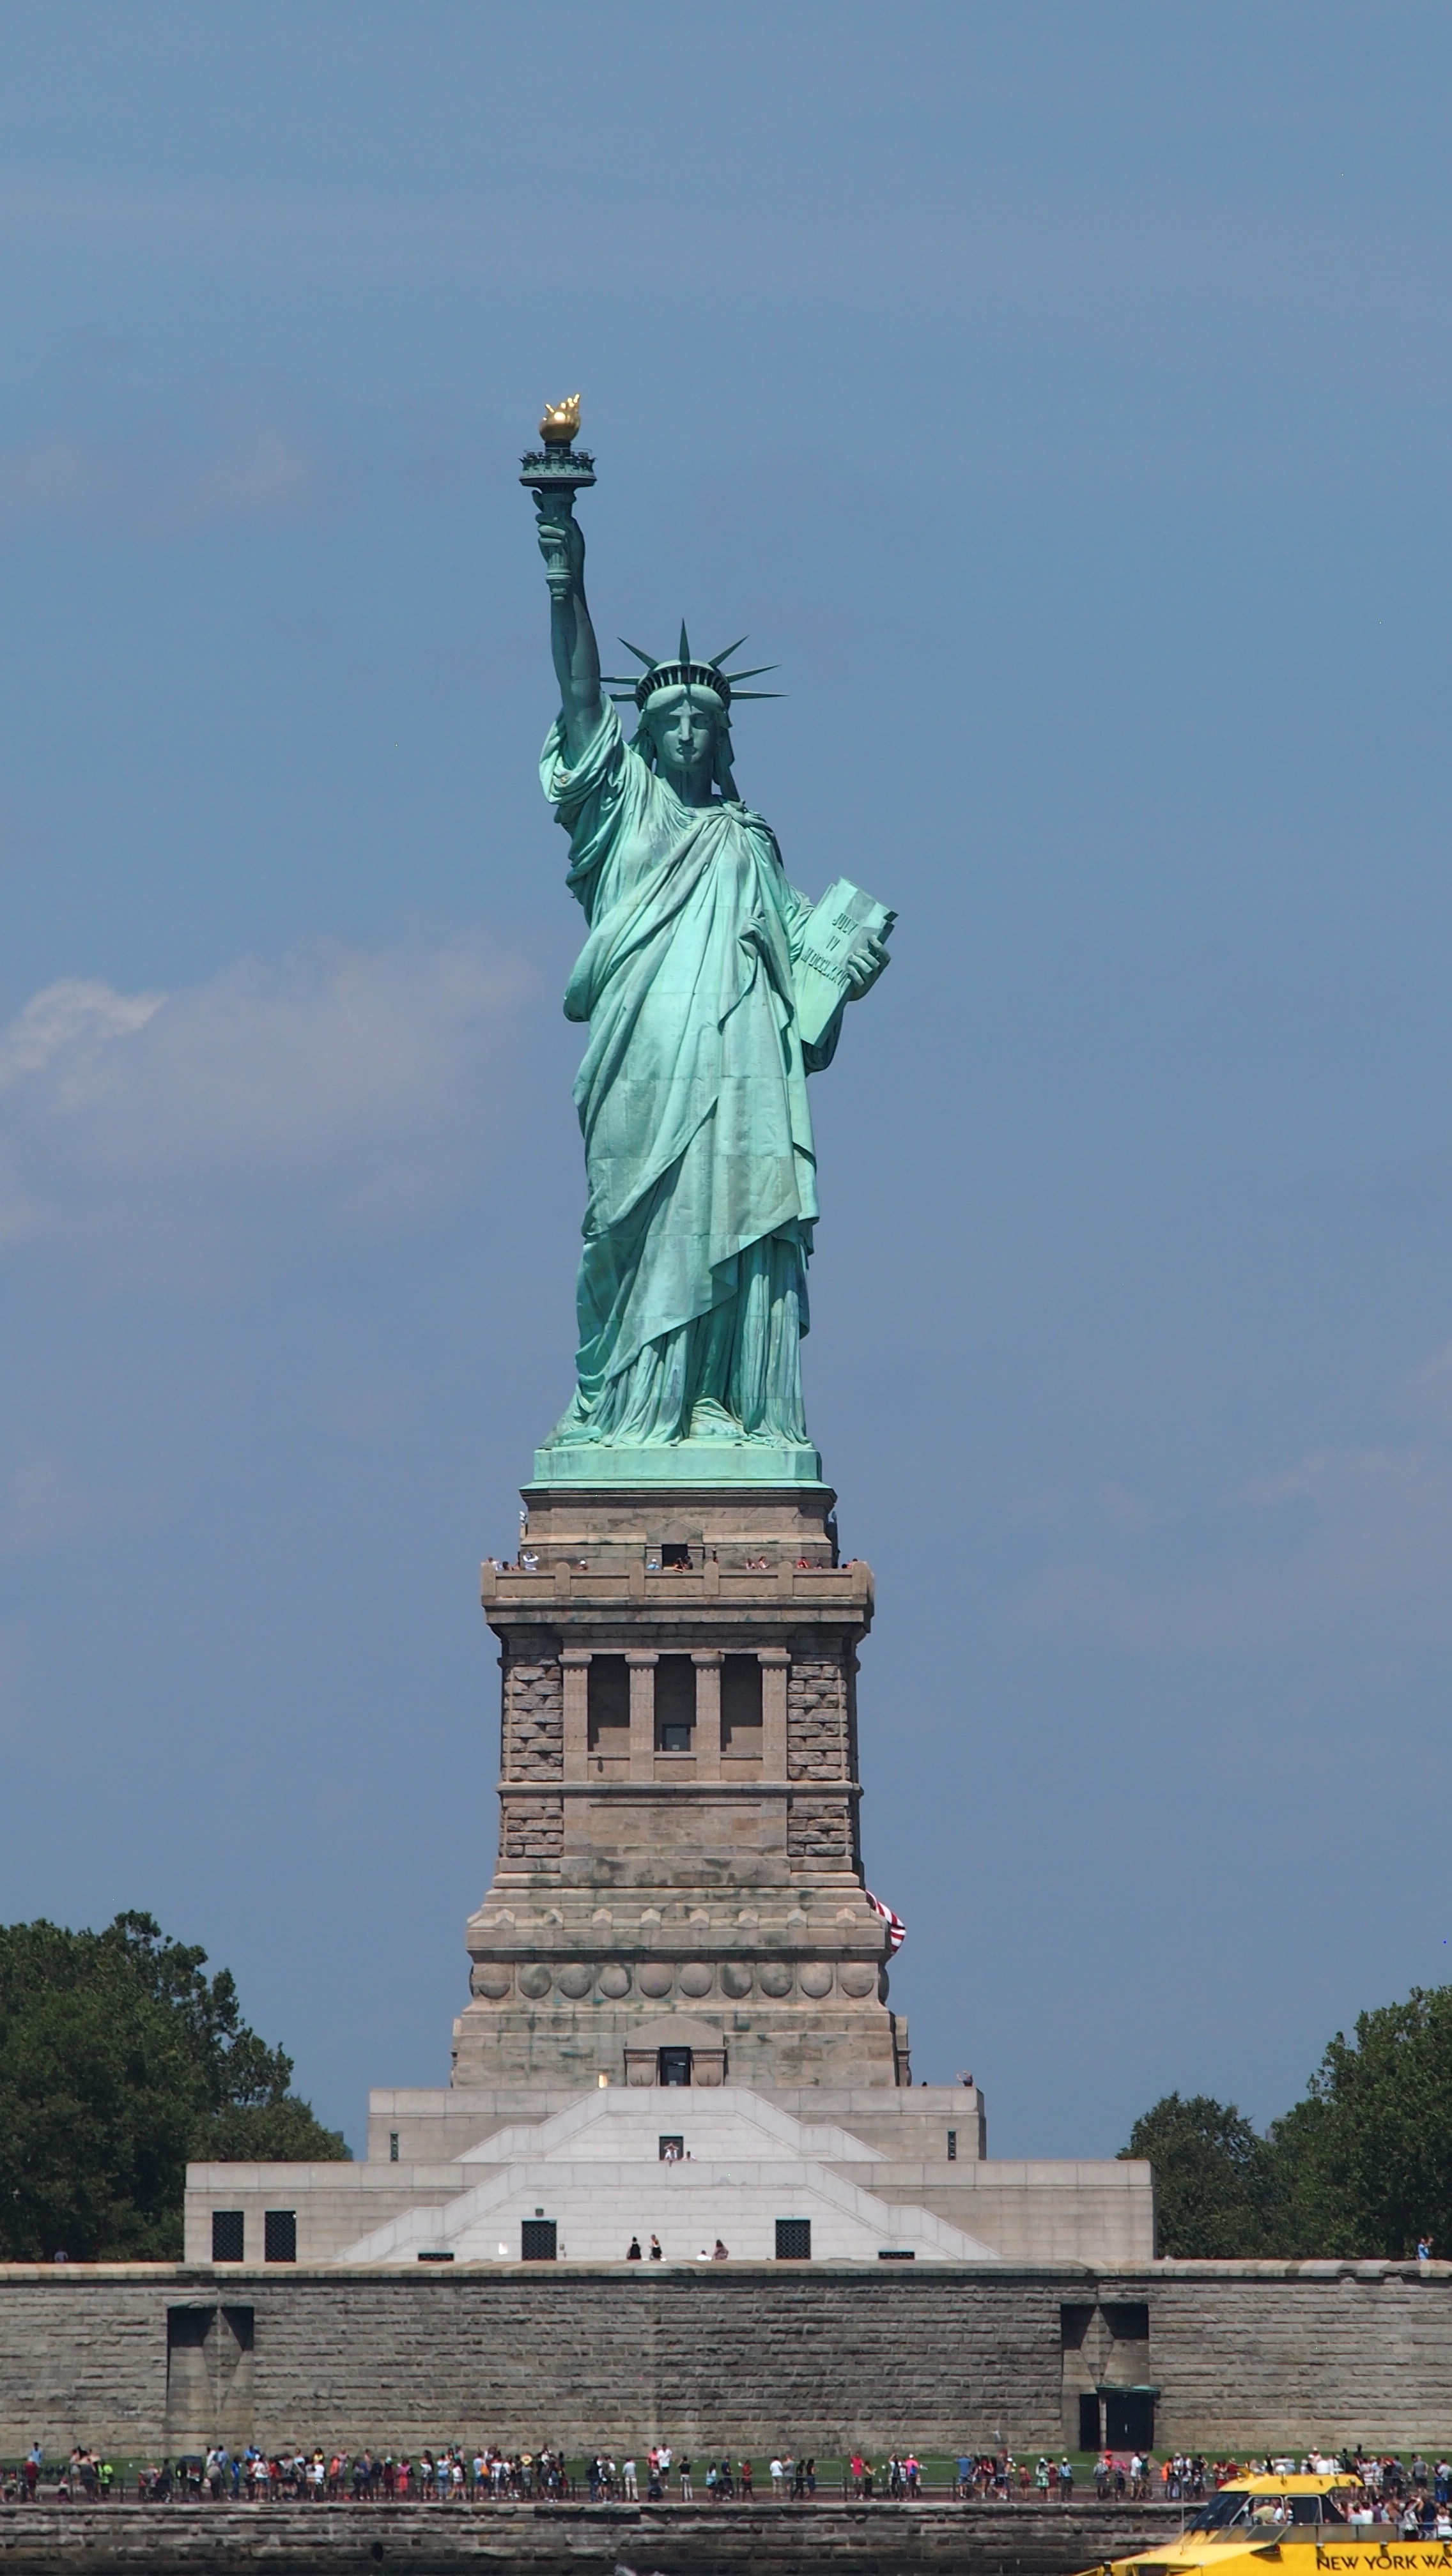
skyline, new york, new york city, monument, statue, statue of liberty, tower, usa, landmark, sculpture, memorial, art, ny, united amsterdam, miss liberty